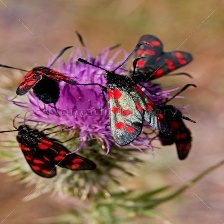
Species: SIXSPOT BURNET MOTH